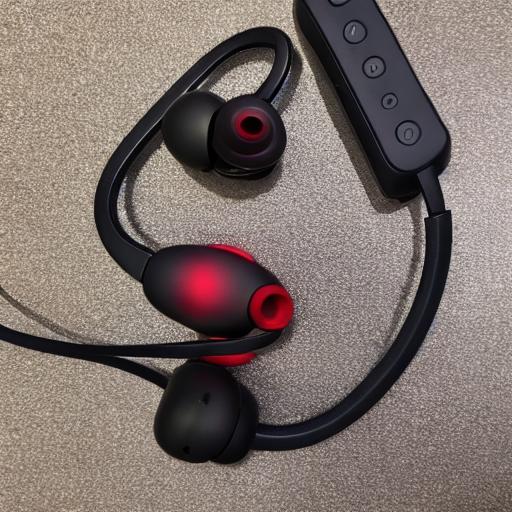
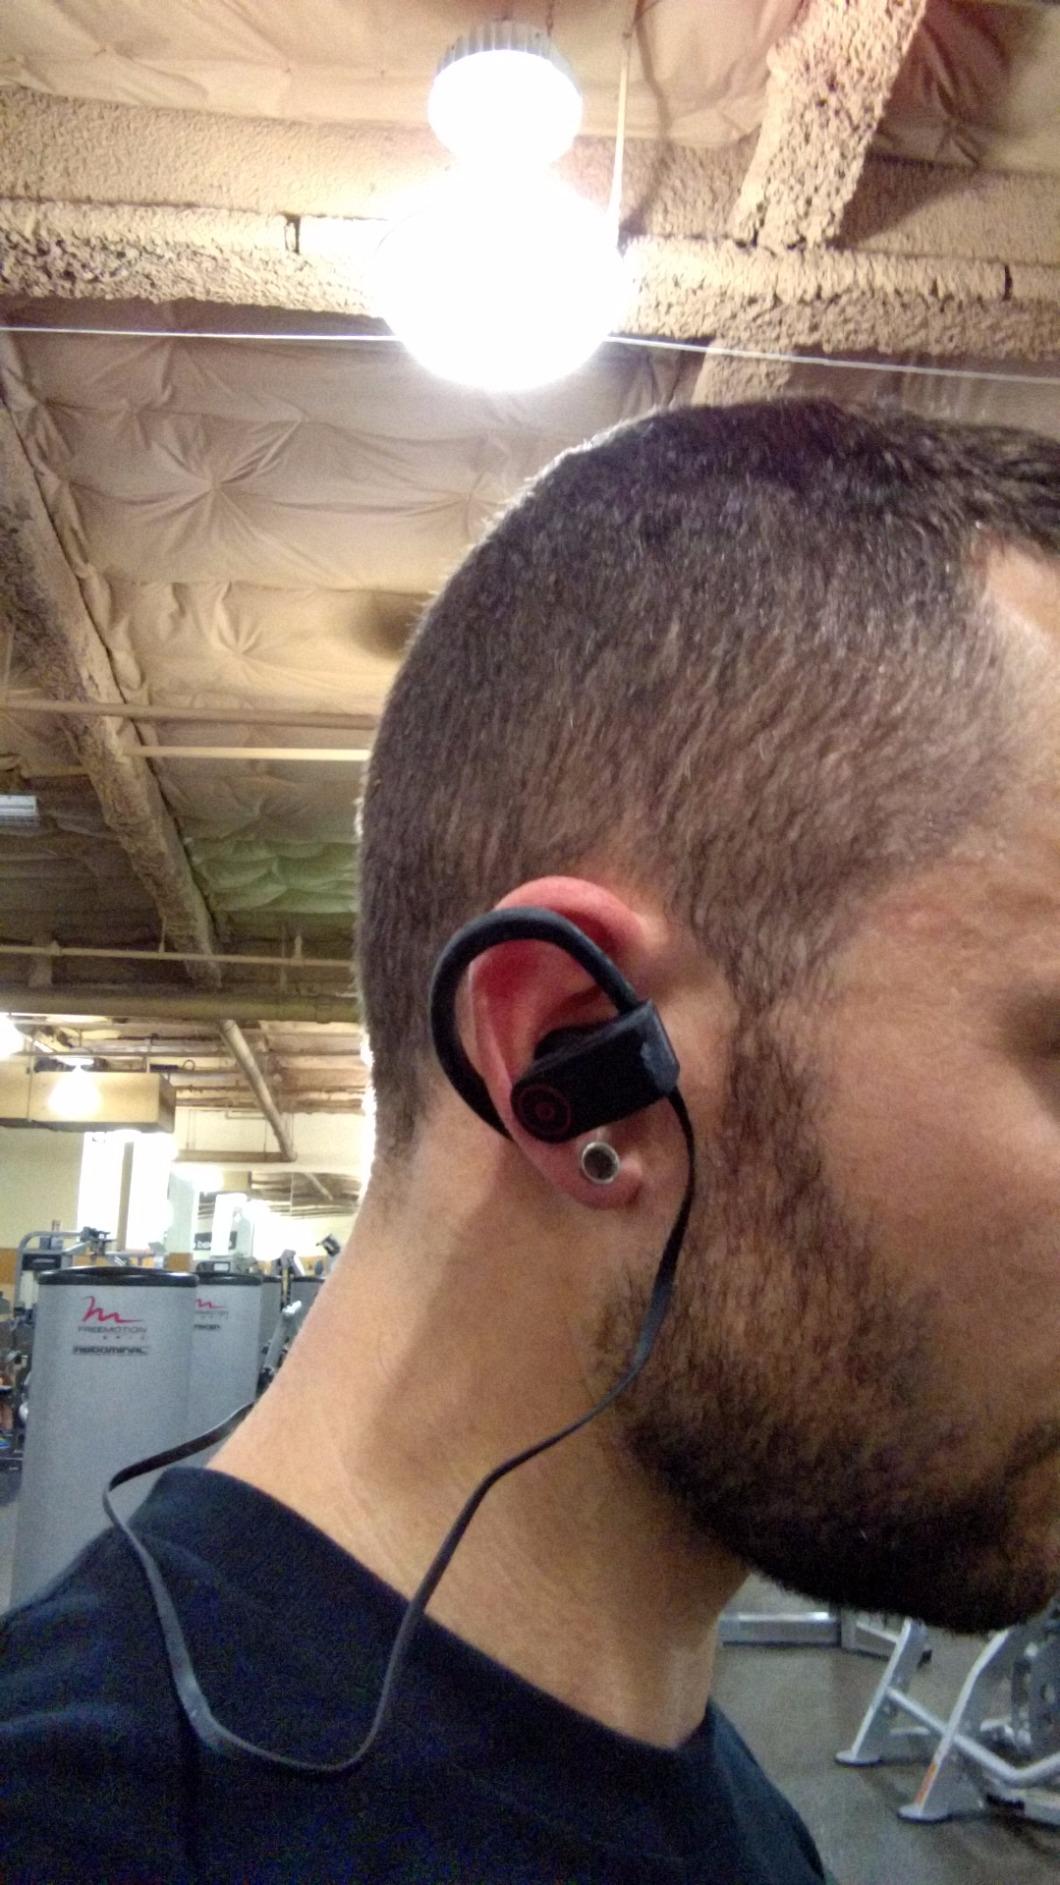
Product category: headphones
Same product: no